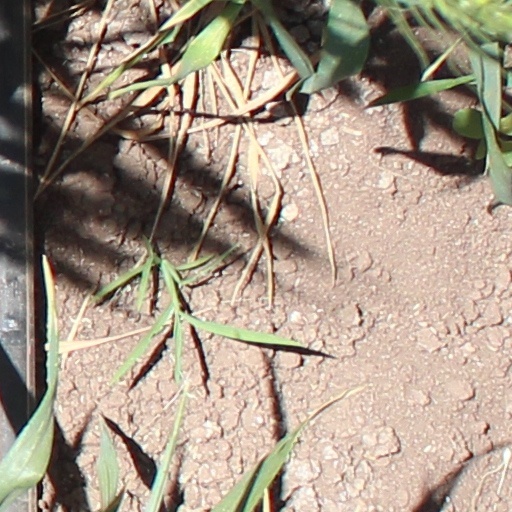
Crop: wheat